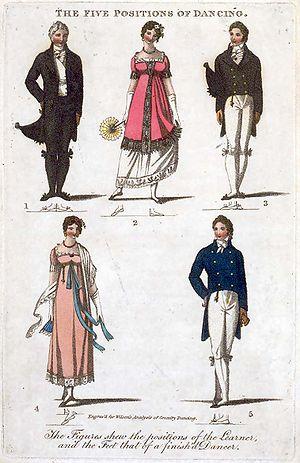
Orgueil et Préjugés est un roman de la femme de lettres anglaise Jane Austen paru en 1813. Il est considéré comme l'une de ses œuvres les plus significatives et est aussi la plus connue du grand public.